Avco-Lycoming AGT1500

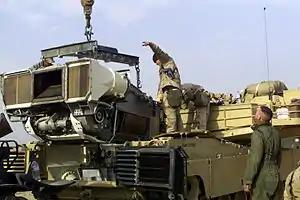
U.S. Marines load an AGT1500 engine back into an M1A1 Abrams tank at Camp Coyote, Kuwait in February 2003.

The Avco-Lycoming AGT1500 is a gas turbine engine. It is the main powerplant of the M1 Abrams series of tanks. The engine was originally designed and produced by the Lycoming Turbine Engine Division in the Stratford Army Engine Plant. In 1995, production was moved to the Anniston Army Depot in Anniston, Alabama, after the Stratford Army Engine Plant was shut down.